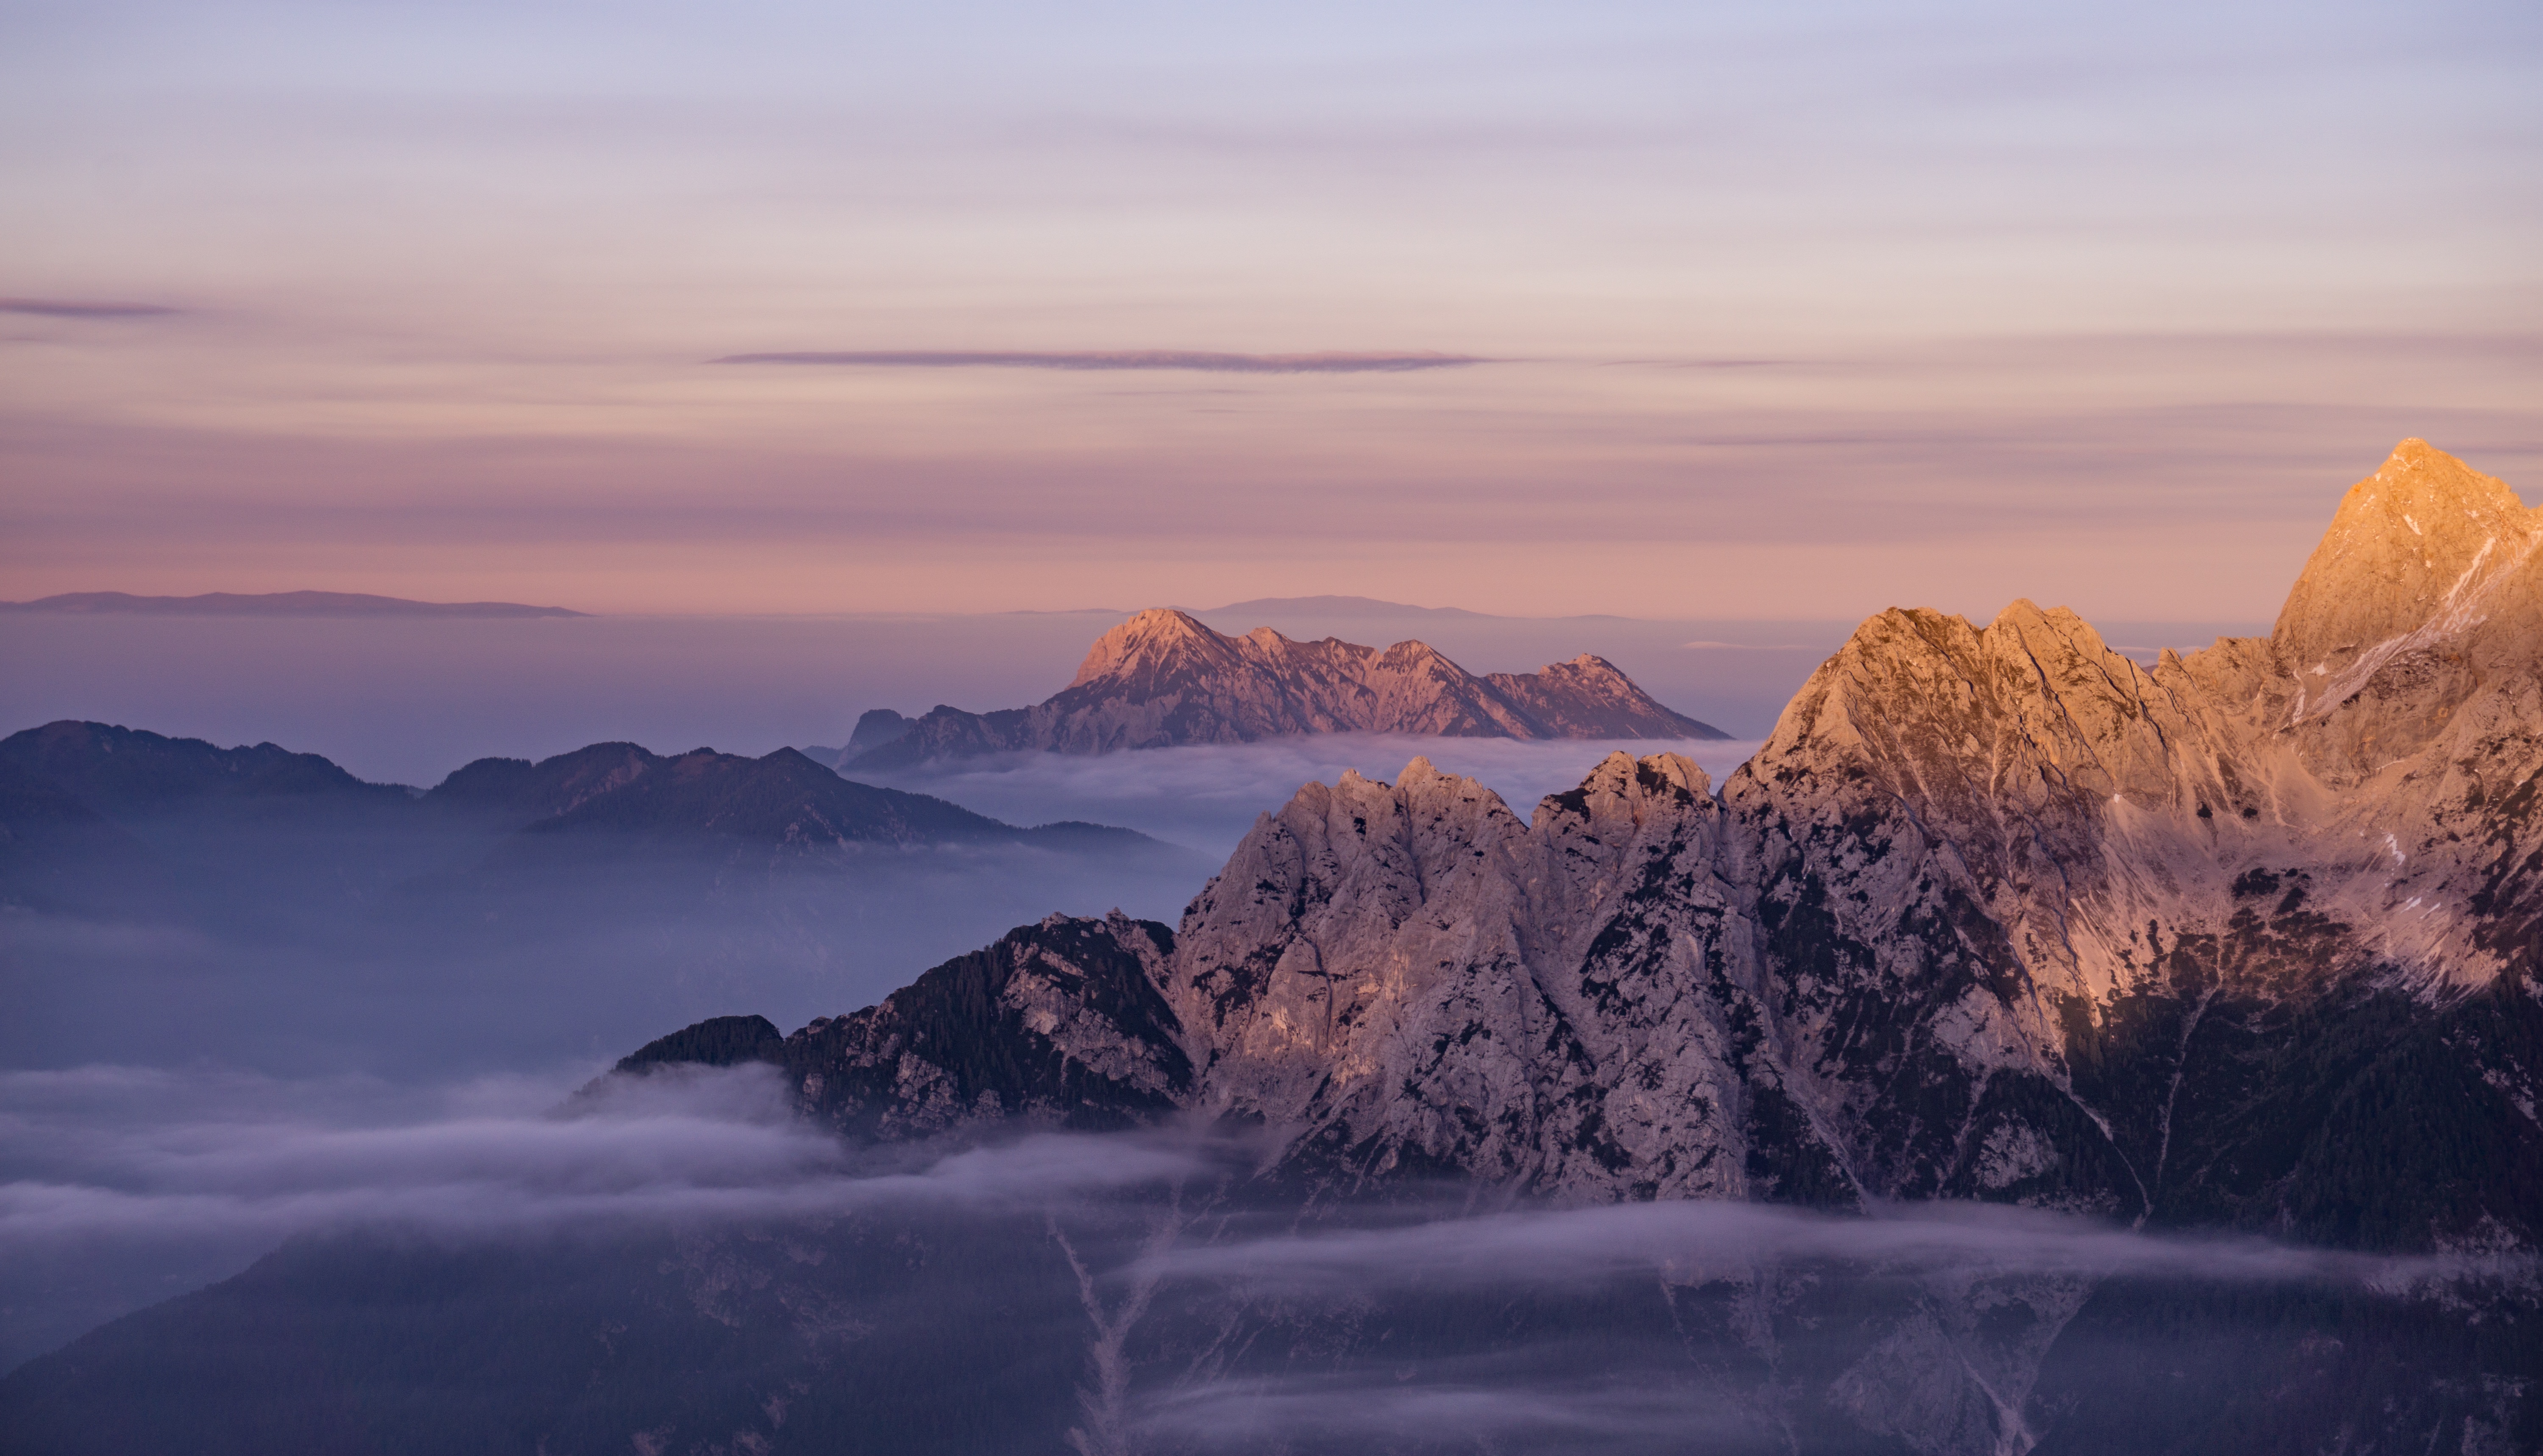
landscape, nature, horizon, mountain, snow, cold, winter, cloud, sunrise, sunset, mist, morning, dawn, mountain range, dusk, evening, reflection, weather, mountains, plateau, landform, hd wallpaper, atmospheric phenomenon, mountainous landforms